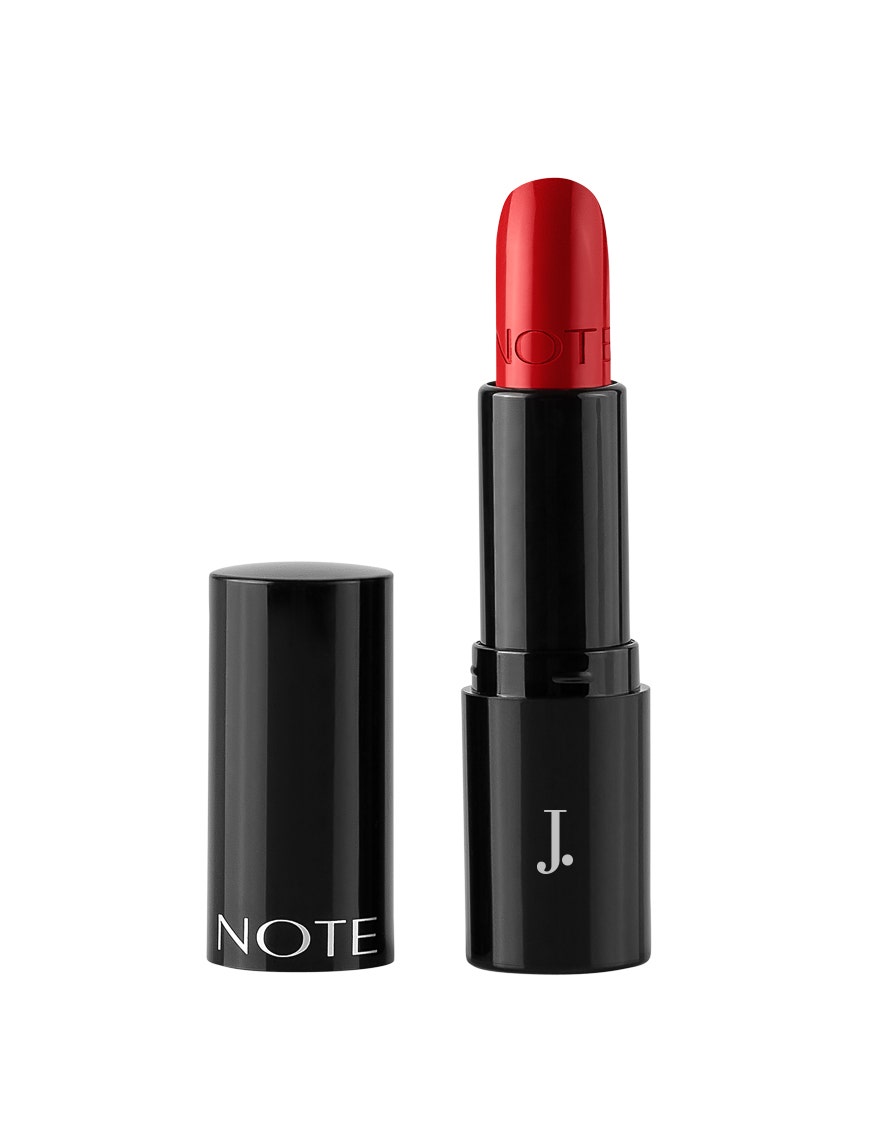
red note lipstick